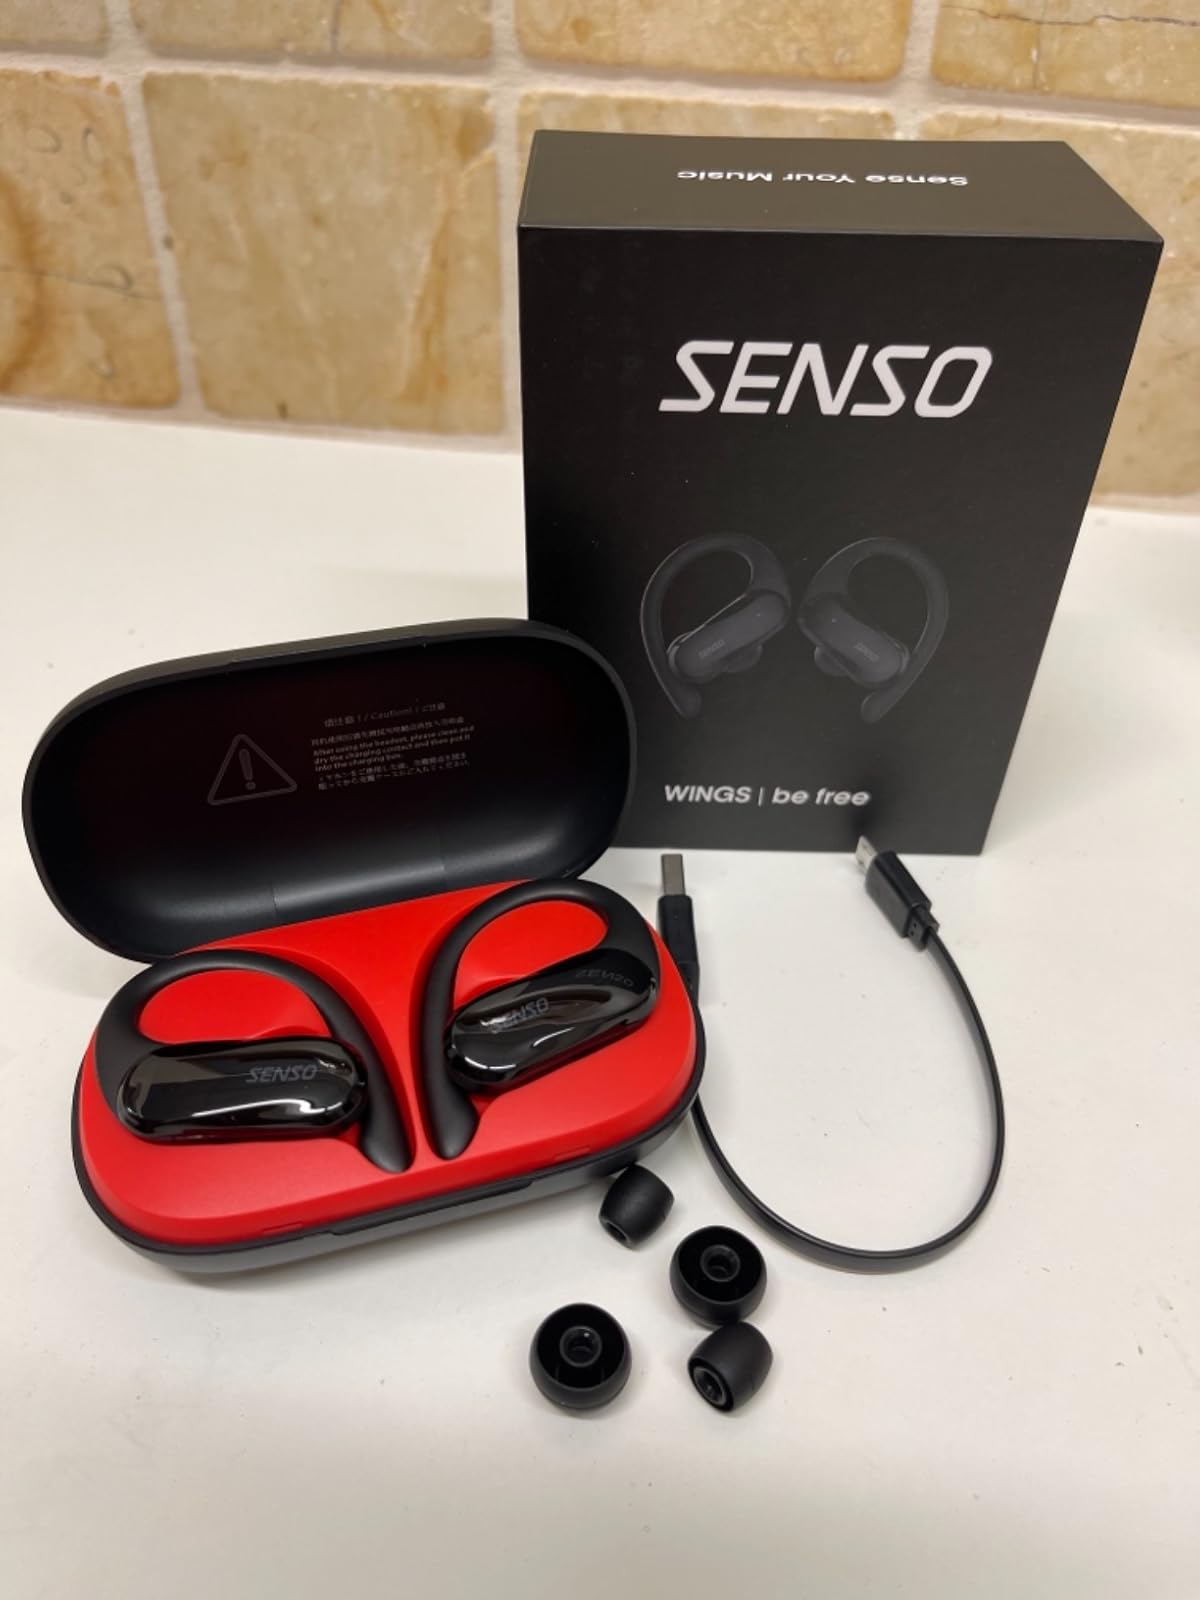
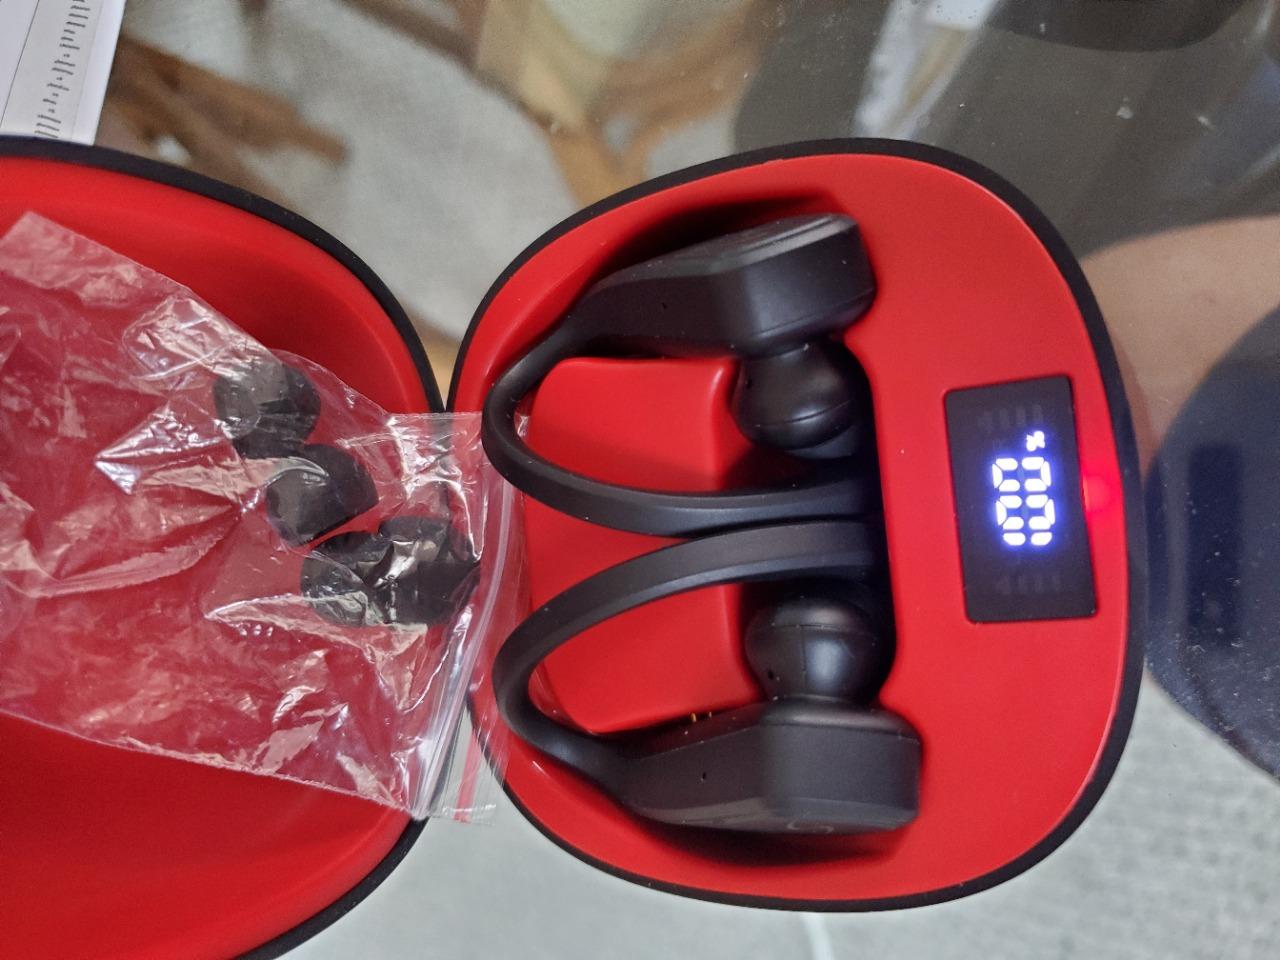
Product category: earbuds
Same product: no